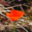
Label: poppy